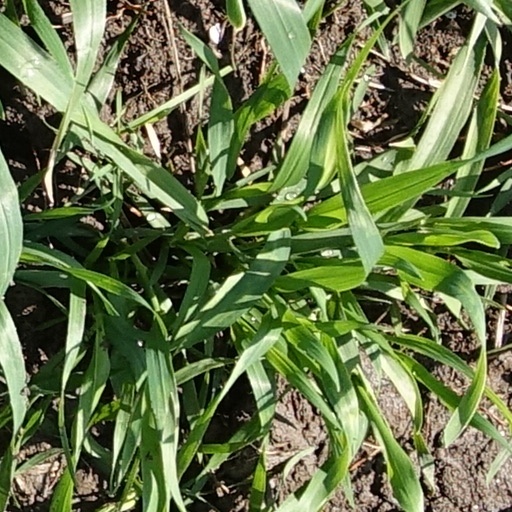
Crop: wheat